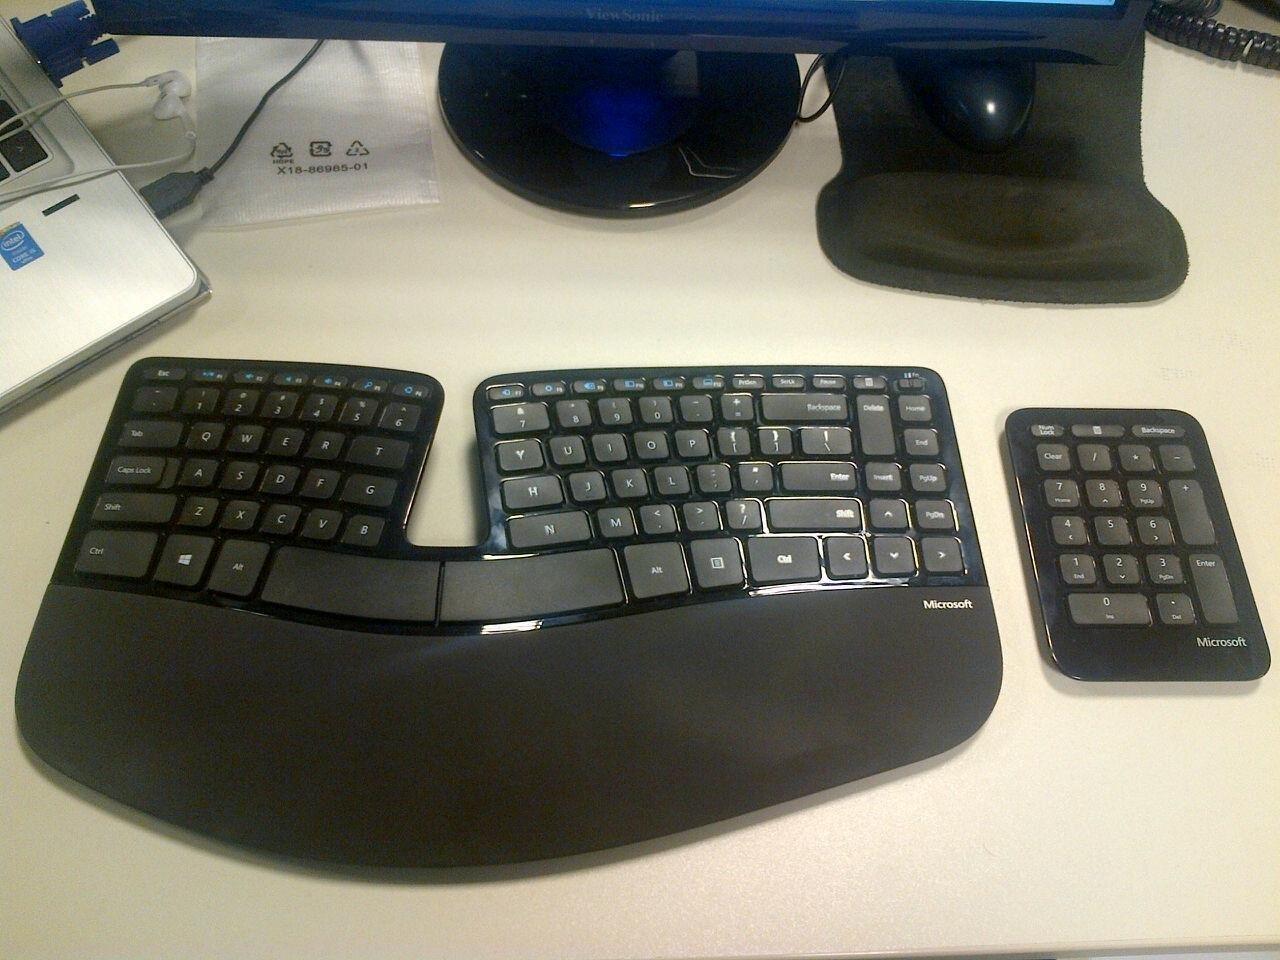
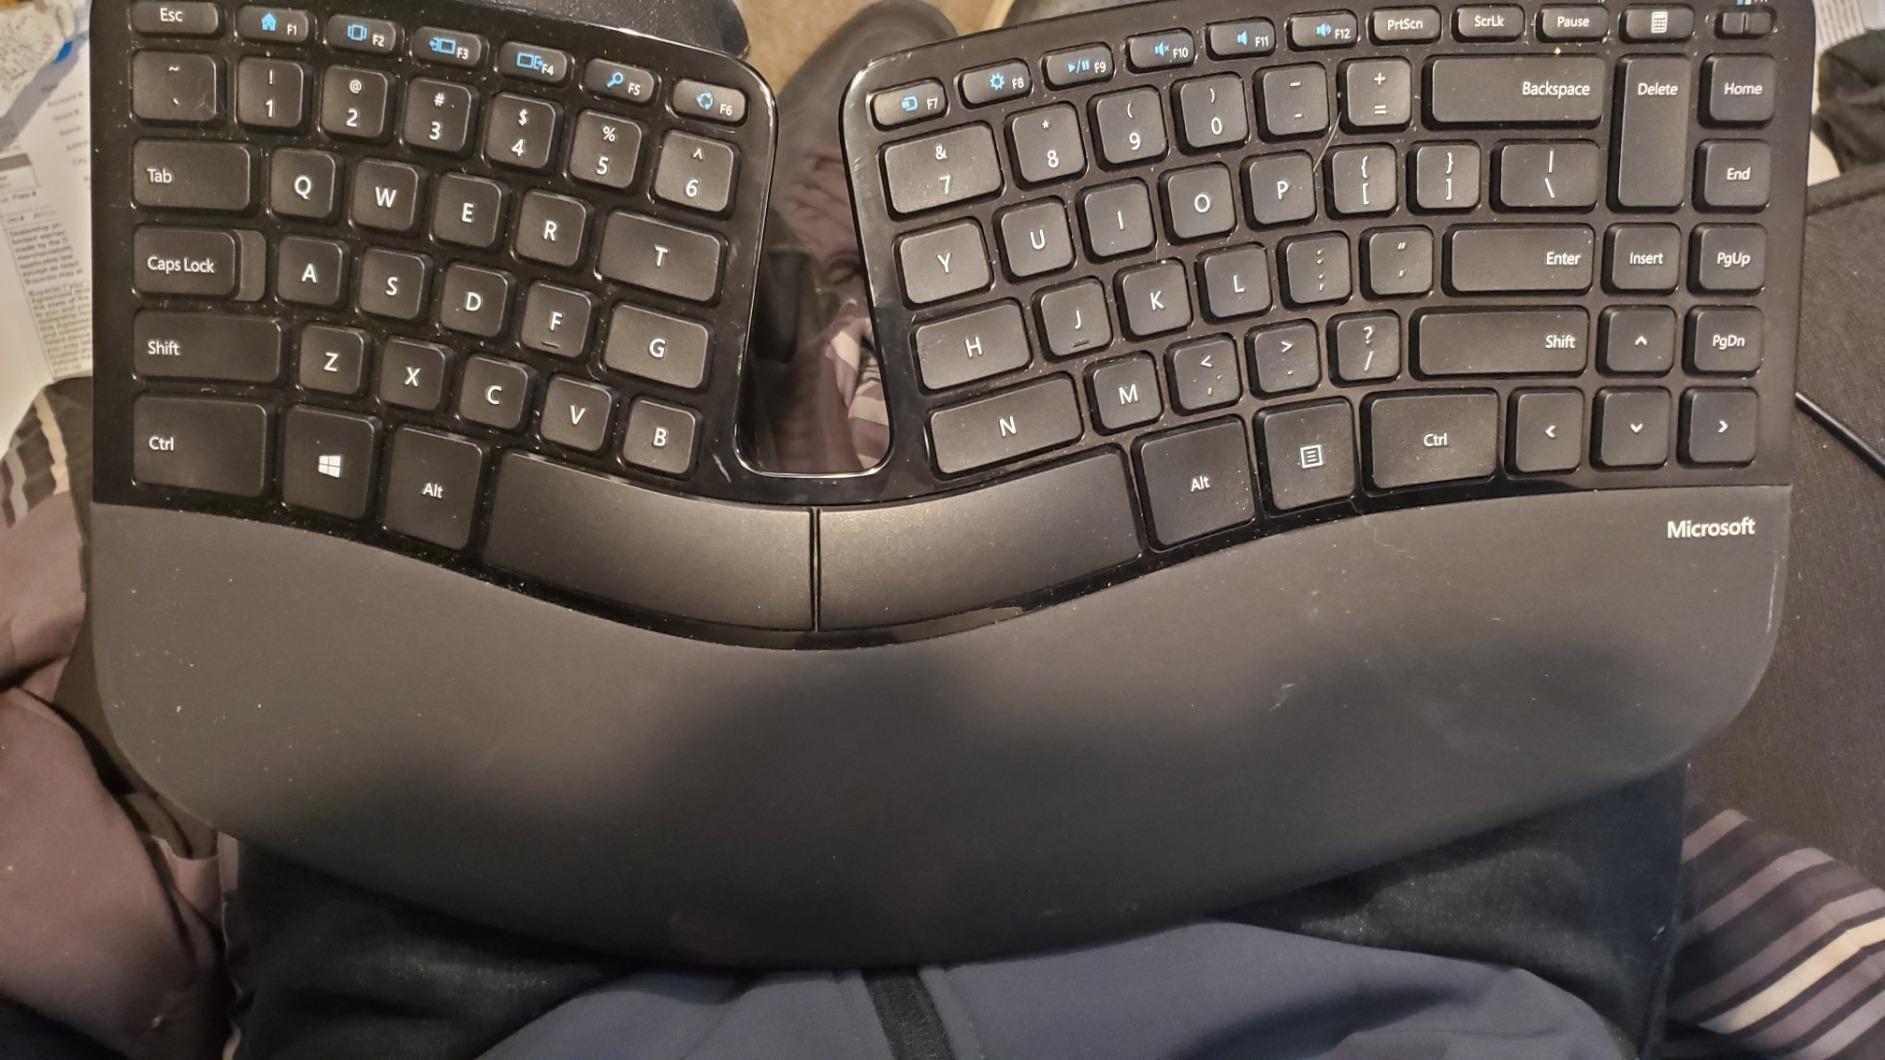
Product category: keyboard
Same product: yes